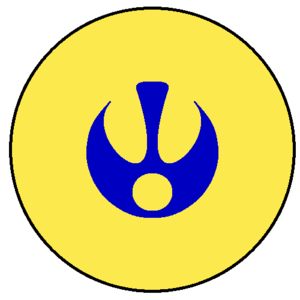
La Legio I Armeniaca fut une légion de l’armée romaine durant l'Antiquité tardive créée vraisemblablement au IIIᵉ siècle pour défendre la province d’Arménie.